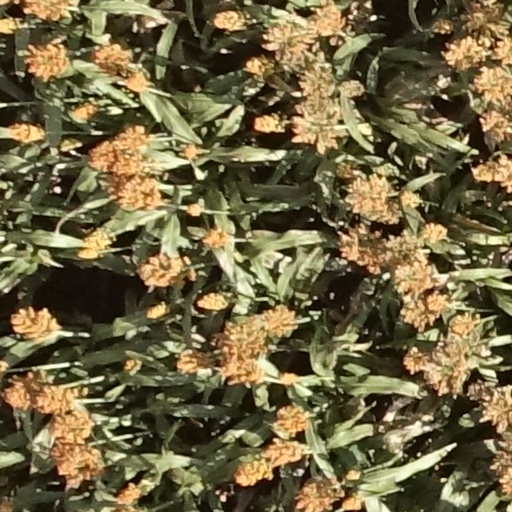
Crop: sorghum